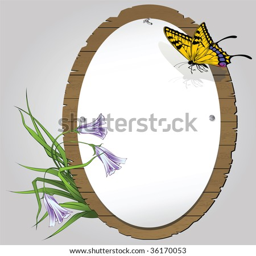
the butterfly on the leaf beaten on a board from boards